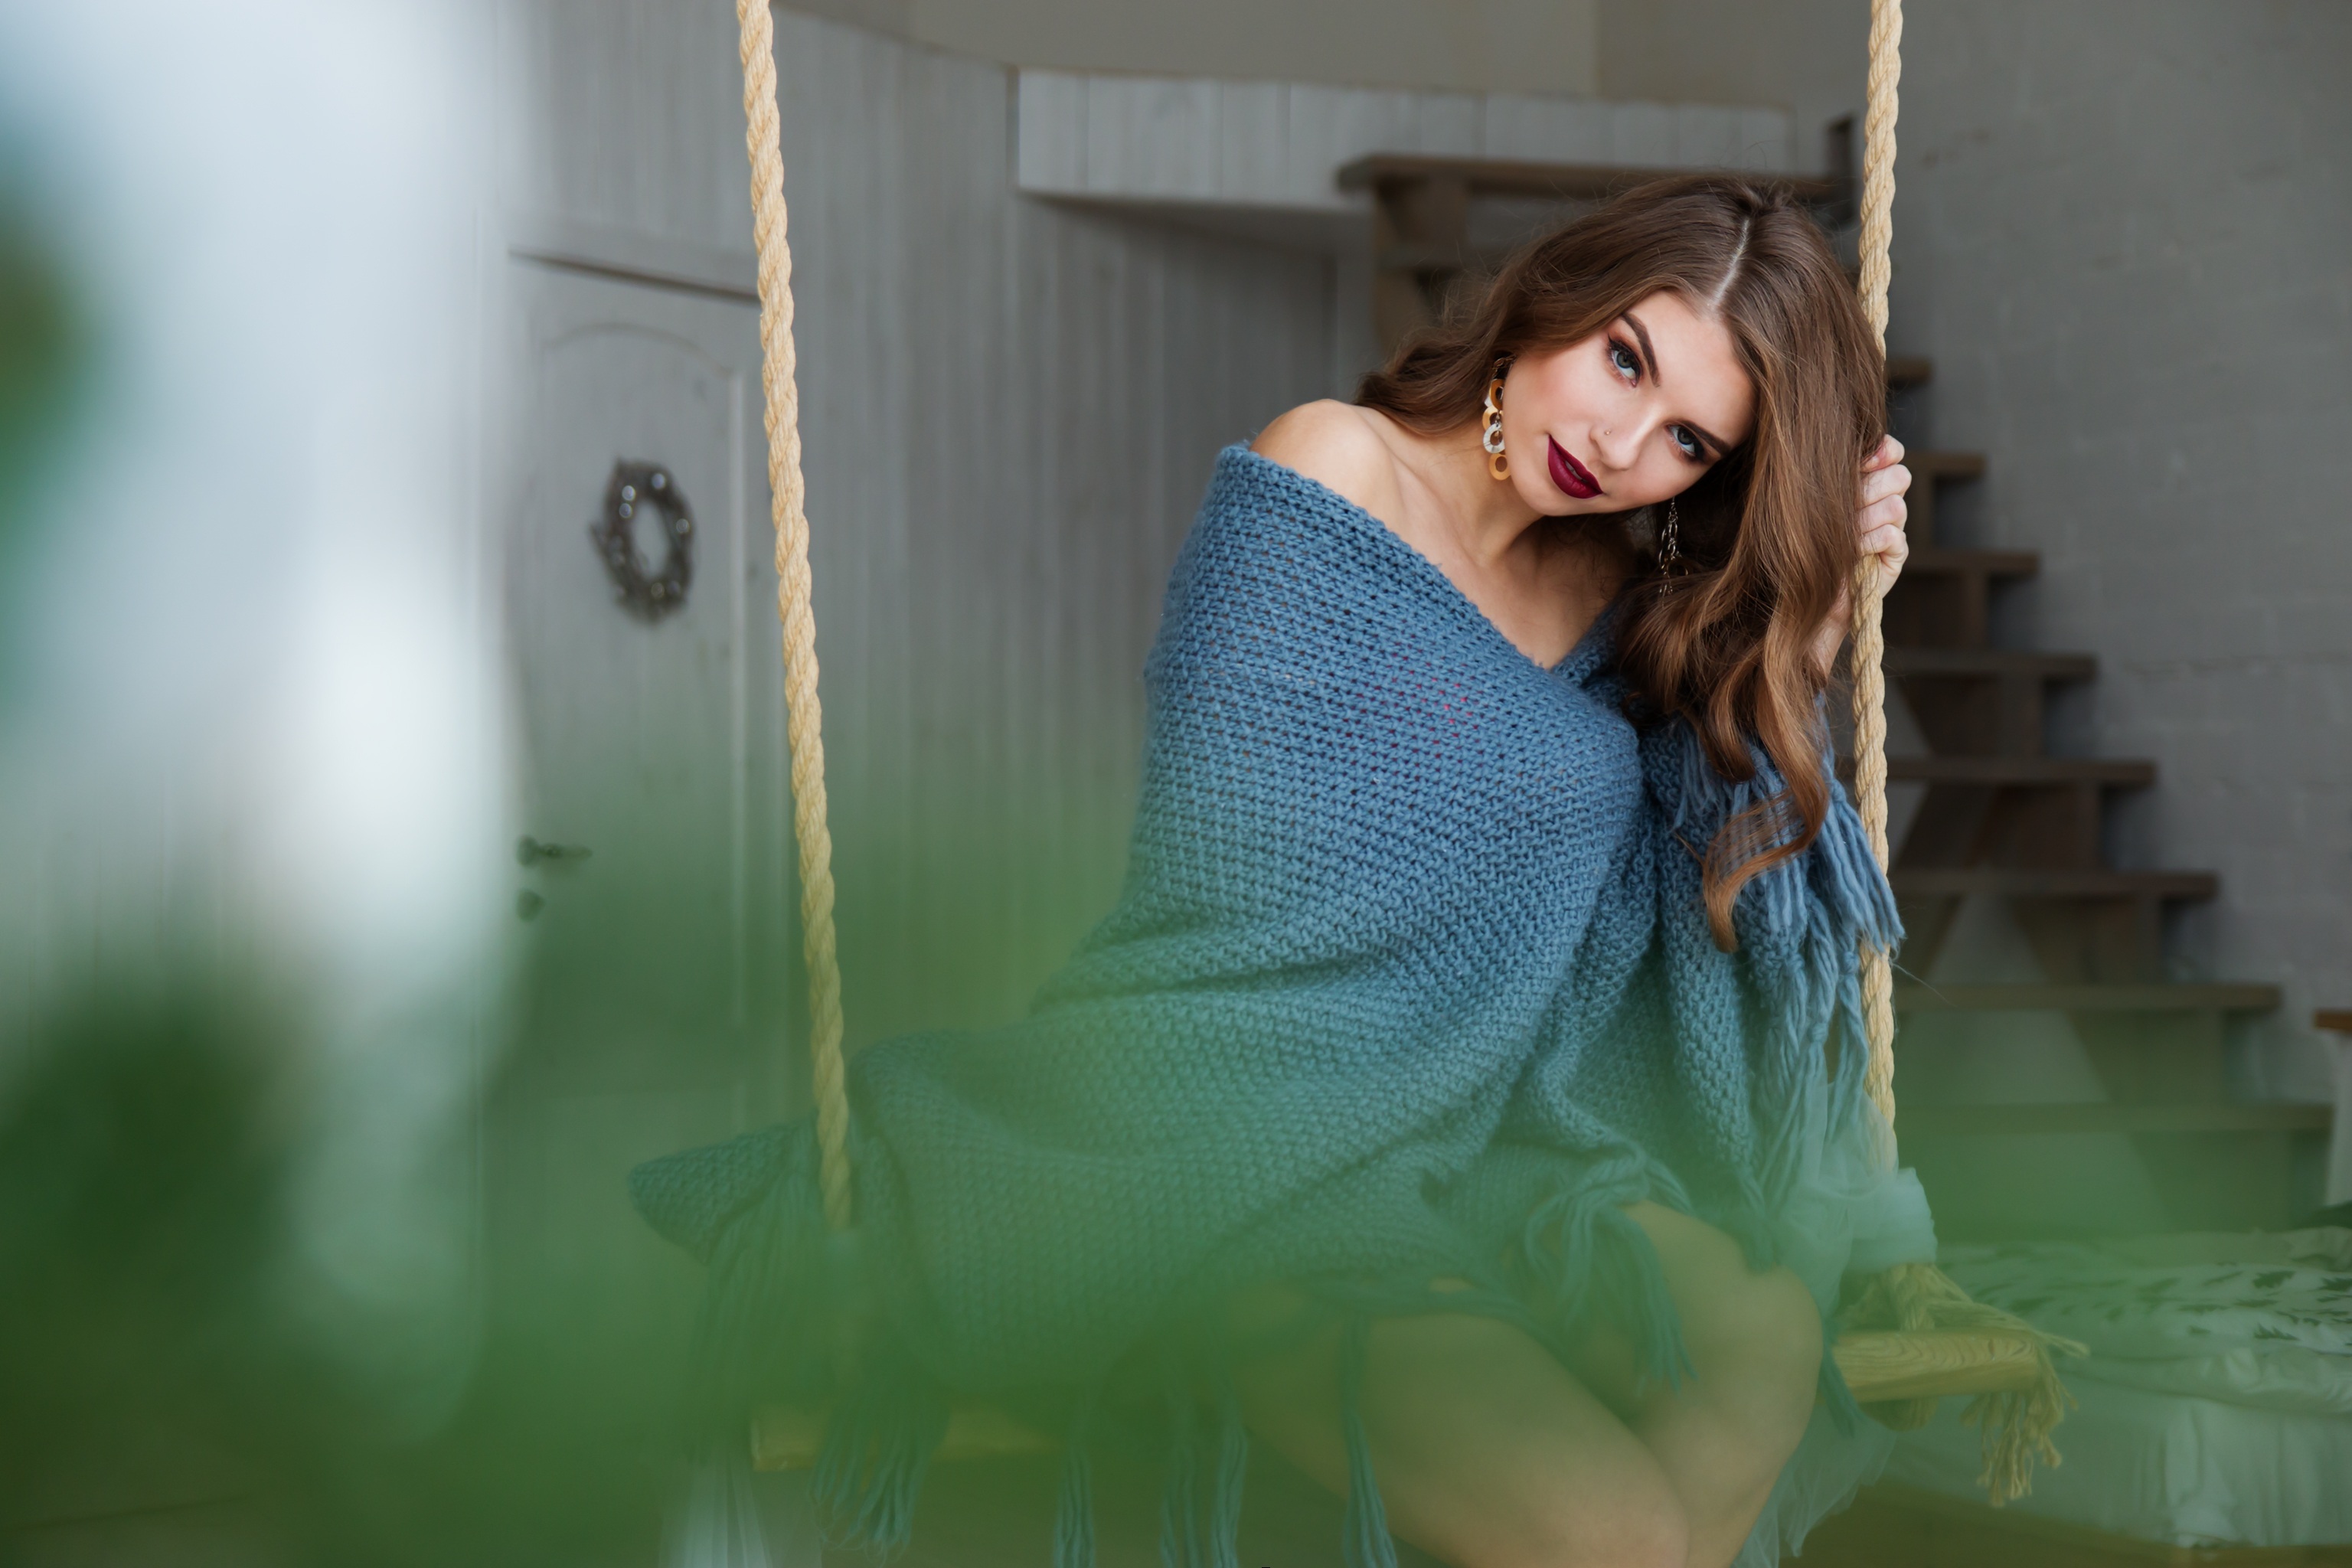
person, girl, woman, hair, photography, sunlight, portrait, model, spring, green, color, fashion, blue, clothing, plaid, christmas tree, swing, ladder, smile, makeup, dress, eye, photograph, skin, lips, beauty, photo shoot, portrait photography